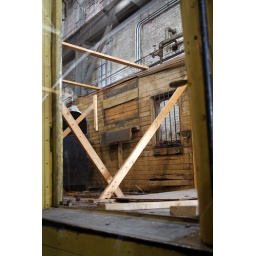
Baggage car destroyed in the roundhouse roof collapse in 2003. Wood for this is being used to repair another car.